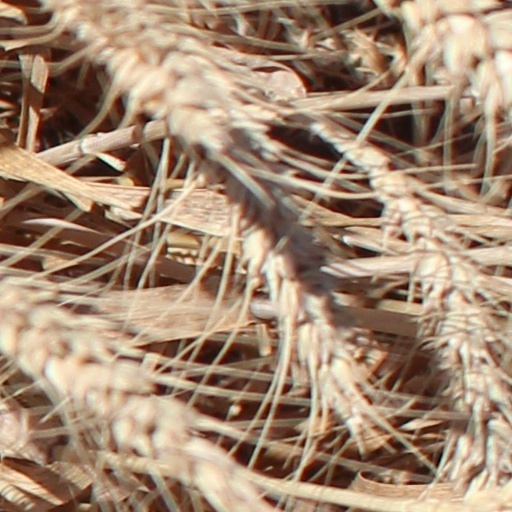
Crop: wheat